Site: saxony
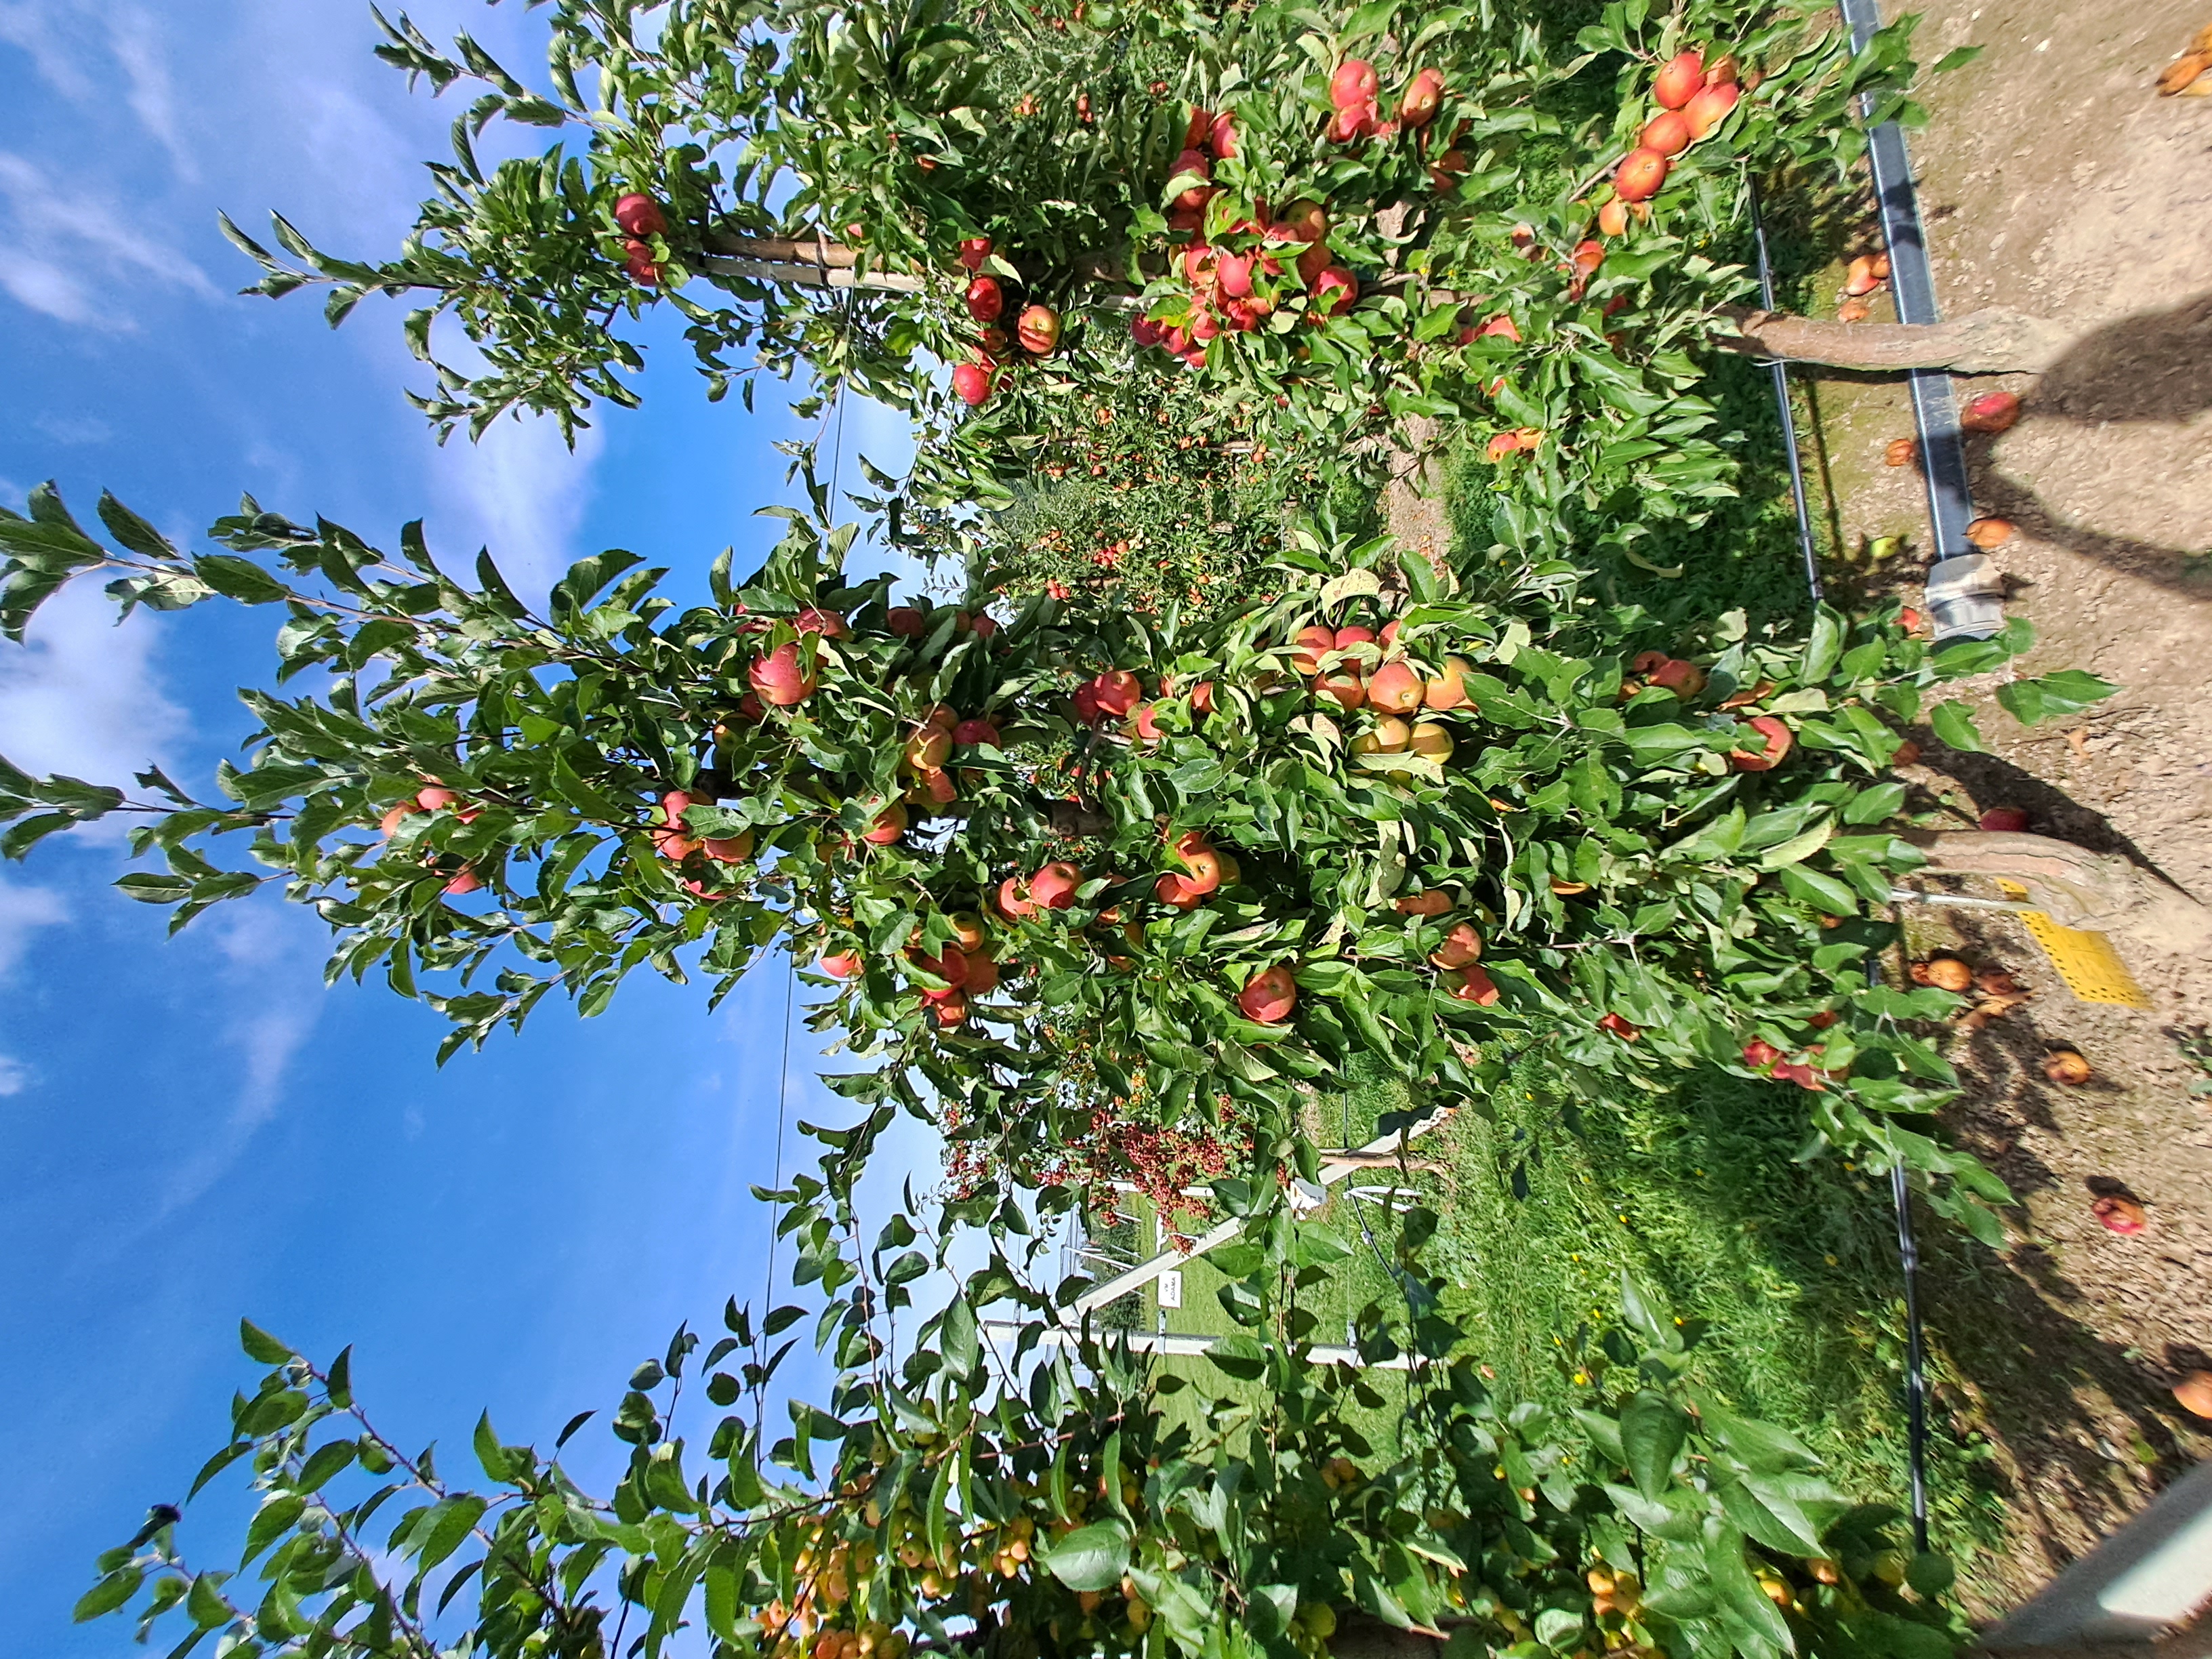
Growth stage (BBCH 87): Maturity of fruit and seed